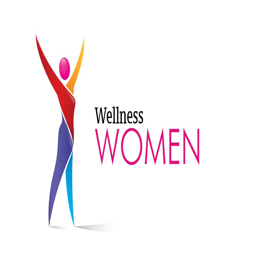
we are growing exponentially as a brand